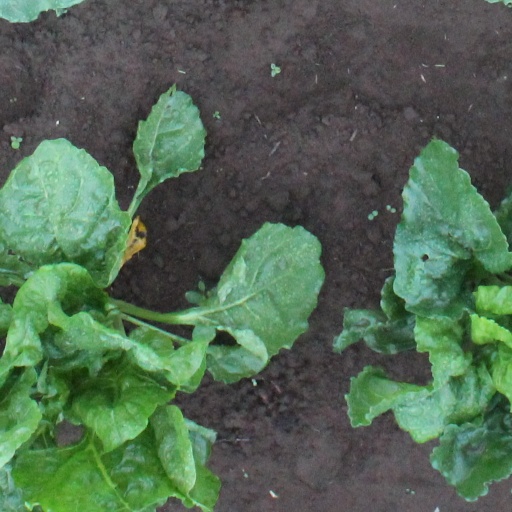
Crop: sugar beet